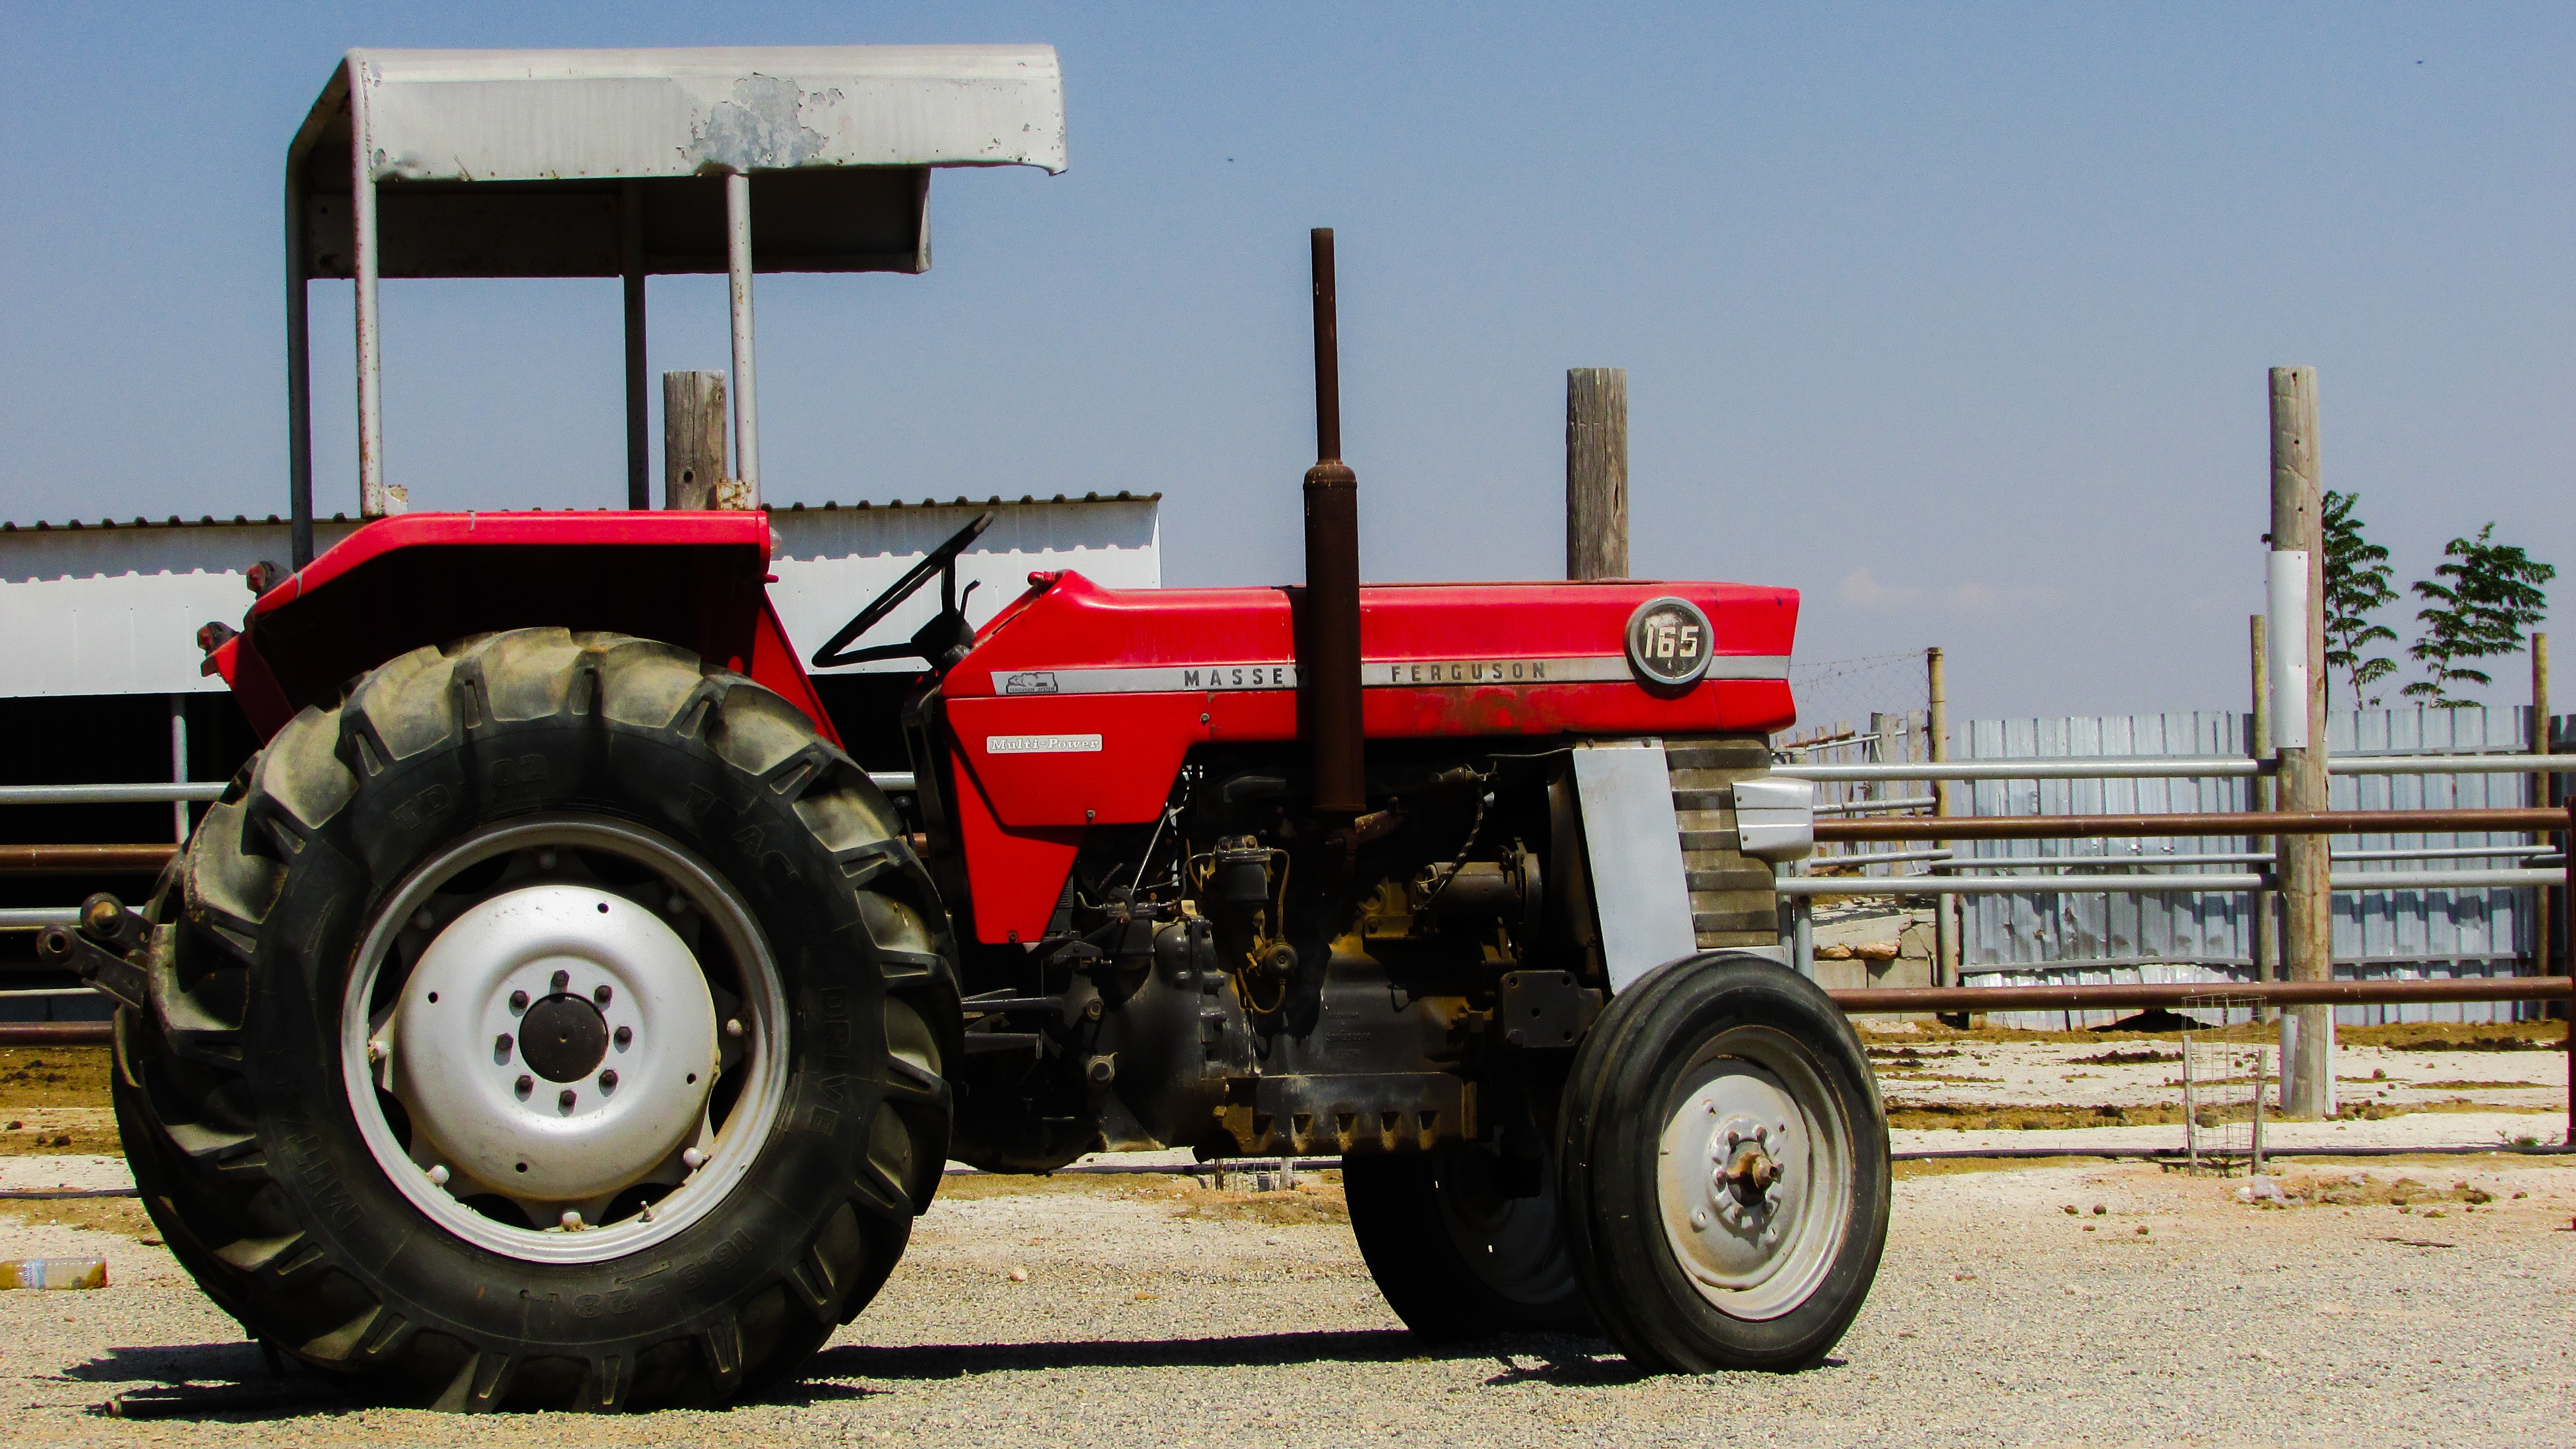
tractor, field, farm, asphalt, rural, vehicle, equipment, ranch, machine, agriculture, cyprus, agricultural machinery, land vehicle